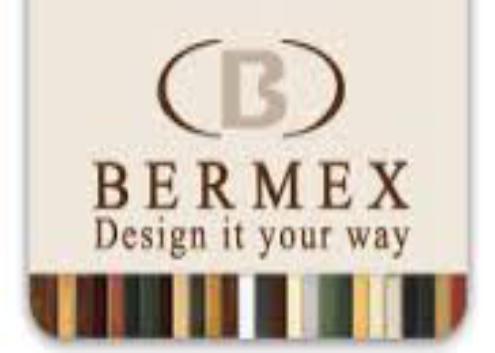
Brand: bermex
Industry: Necessities